Piet Meertens

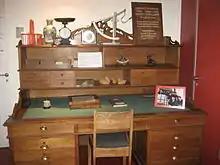
Piet Meertens' desk (2015)

Meertens was a progressive Christian, and a member of the small Christian Democratic Union. In the 1920s, when in Utrecht, he was a member of the board of the Dutch Association of Vegetarians. He was sympathetic to the anti-militaristic strain in the Dutch Reformed Church, and visited prisoners as part of a missionary organization. Christian-Socialist friends of his were journalist Henk van Randwijk, preachers Willem Banning en Jan Buskes, and poet Fedde Schurer. From 1938 on he was active in the Comité van Waakzaamheid, an association of artists and intellectuals inspired by Menno ter Braak which opposed the rise of fascism and nazism.